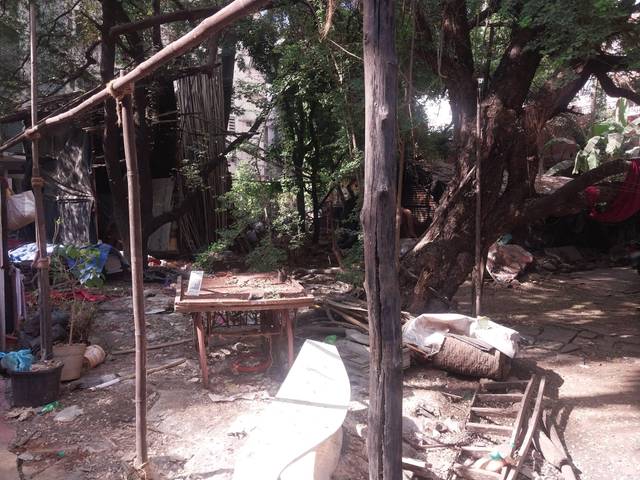
Region: India
Coordinates: 19.162, 72.844